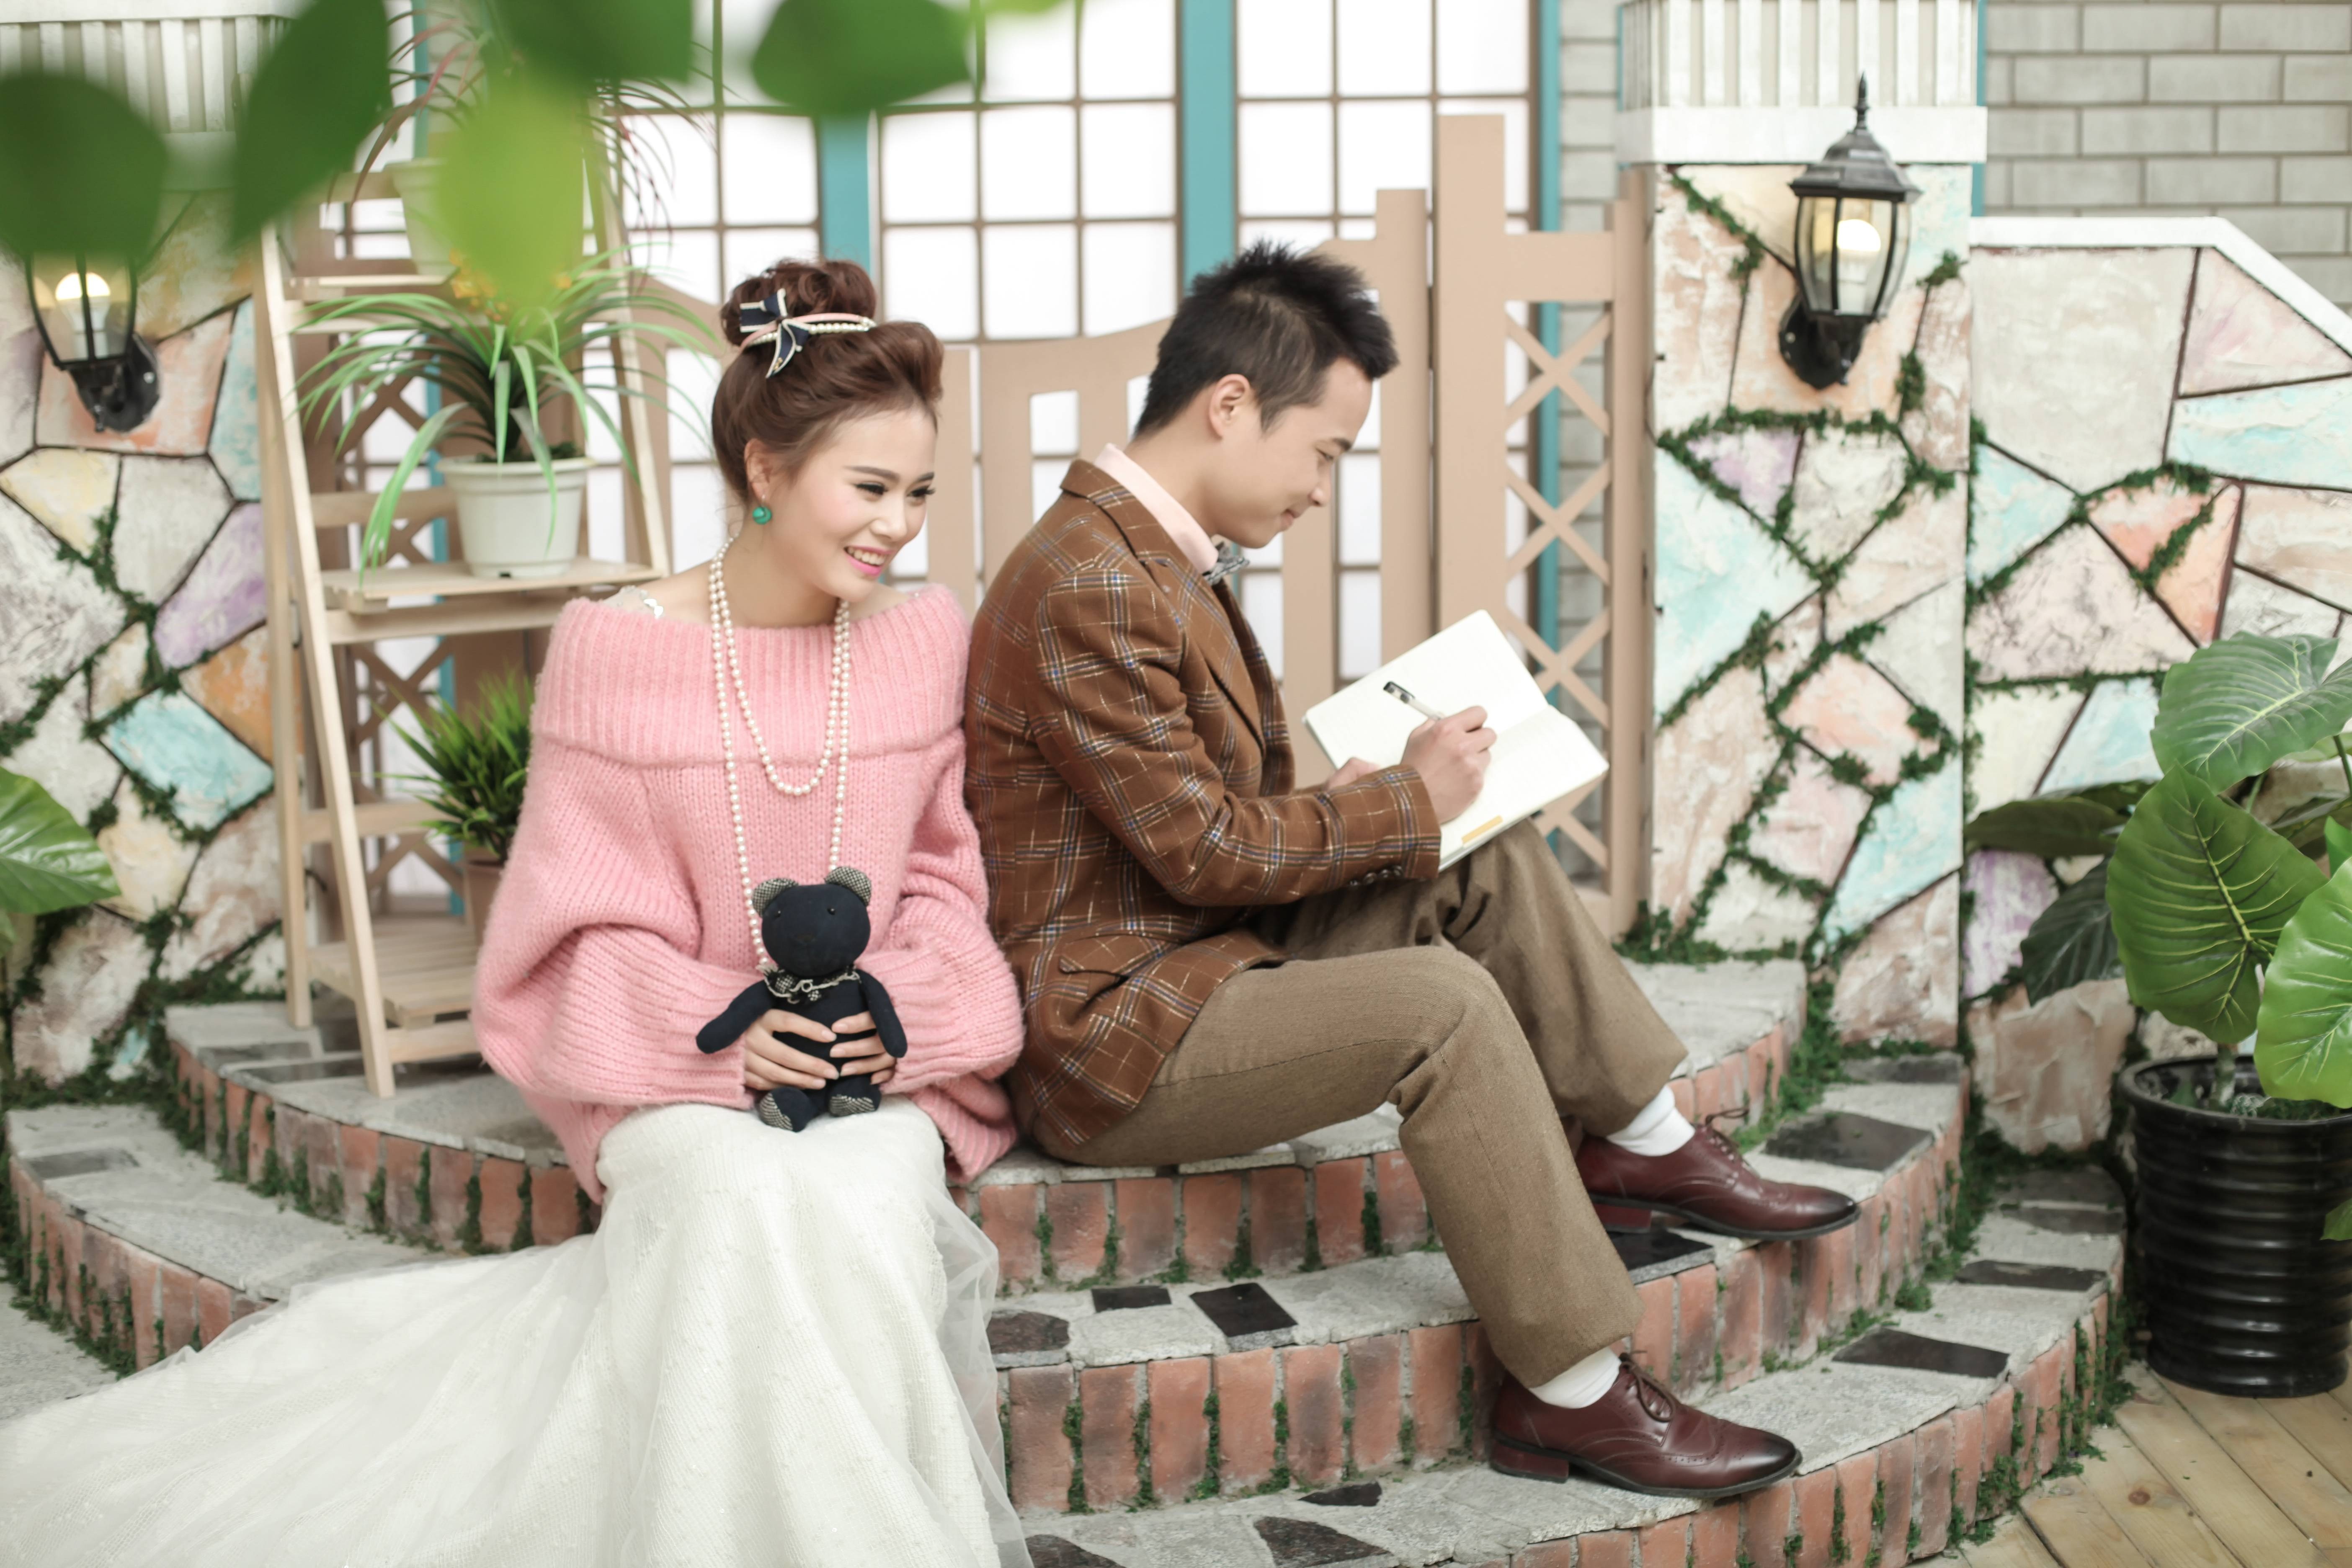
person, woman, studio, fashion, clothing, wedding, bride, dress, sample, marry, photo shoot